Treaty of Paris (1856)

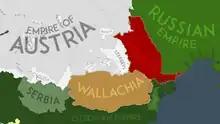
Political situation on the Lower Danube in 1856, after the Treaty of Paris, which further weakened Ottoman influence and established conditions for unification.

Nationalism was bolstered in many ways by the Crimean War, and very little could be done at a systemic level to stem the tides of growing nationalist sentiment in many nations. The Ottoman Empire, for the next few decades until World War I, had to face a number of patriotic uprisings in many of its provinces. No longer capable of withstanding the internal forces tearing it apart, the empire was splintering, as many ethnic groups cried out for more rights, most notably self-rule. Britain and France may have allowed the situation in Europe to stabilise briefly, but the Peace of Paris did little to create lasting stability in the Concert of Europe. The Ottomans joined the Concert of Europe after the Peace was signed, but most European nations looked to the crumbling empire with either hungry or worried eyes.